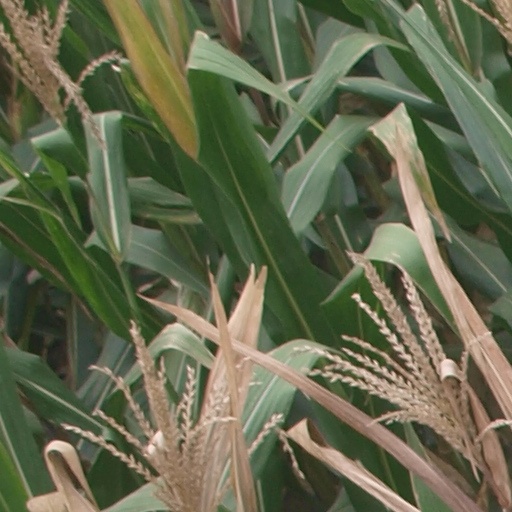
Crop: maize; corn